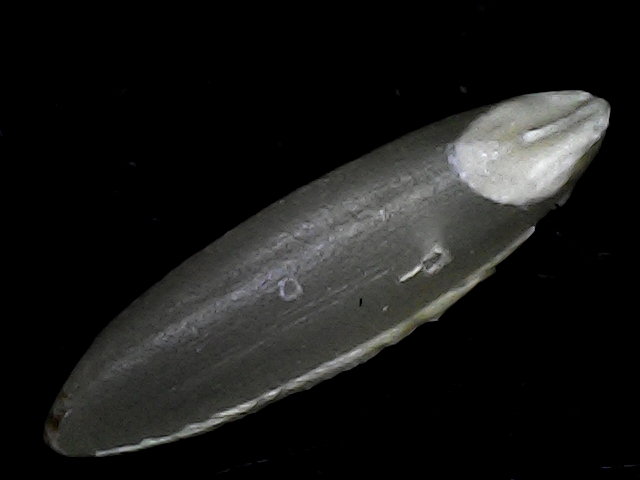
Rice variety: BRRI67